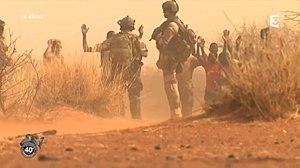
Miliaires français et maliens au nord-est de Gao en 2017
L'opération Barkhane est une opération militaire menée au Sahel et au Sahara par l'Armée française, avec une aide secondaire d'armées alliées, qui vise à lutter contre les groupes armés salafistes djihadistes dans toute la région du Sahel. Lancée le 1ᵉʳ août 2014, elle remplace les opérations Serval et Épervier.